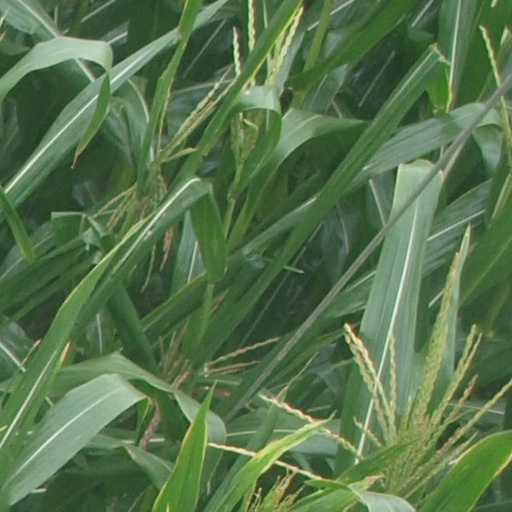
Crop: maize; corn